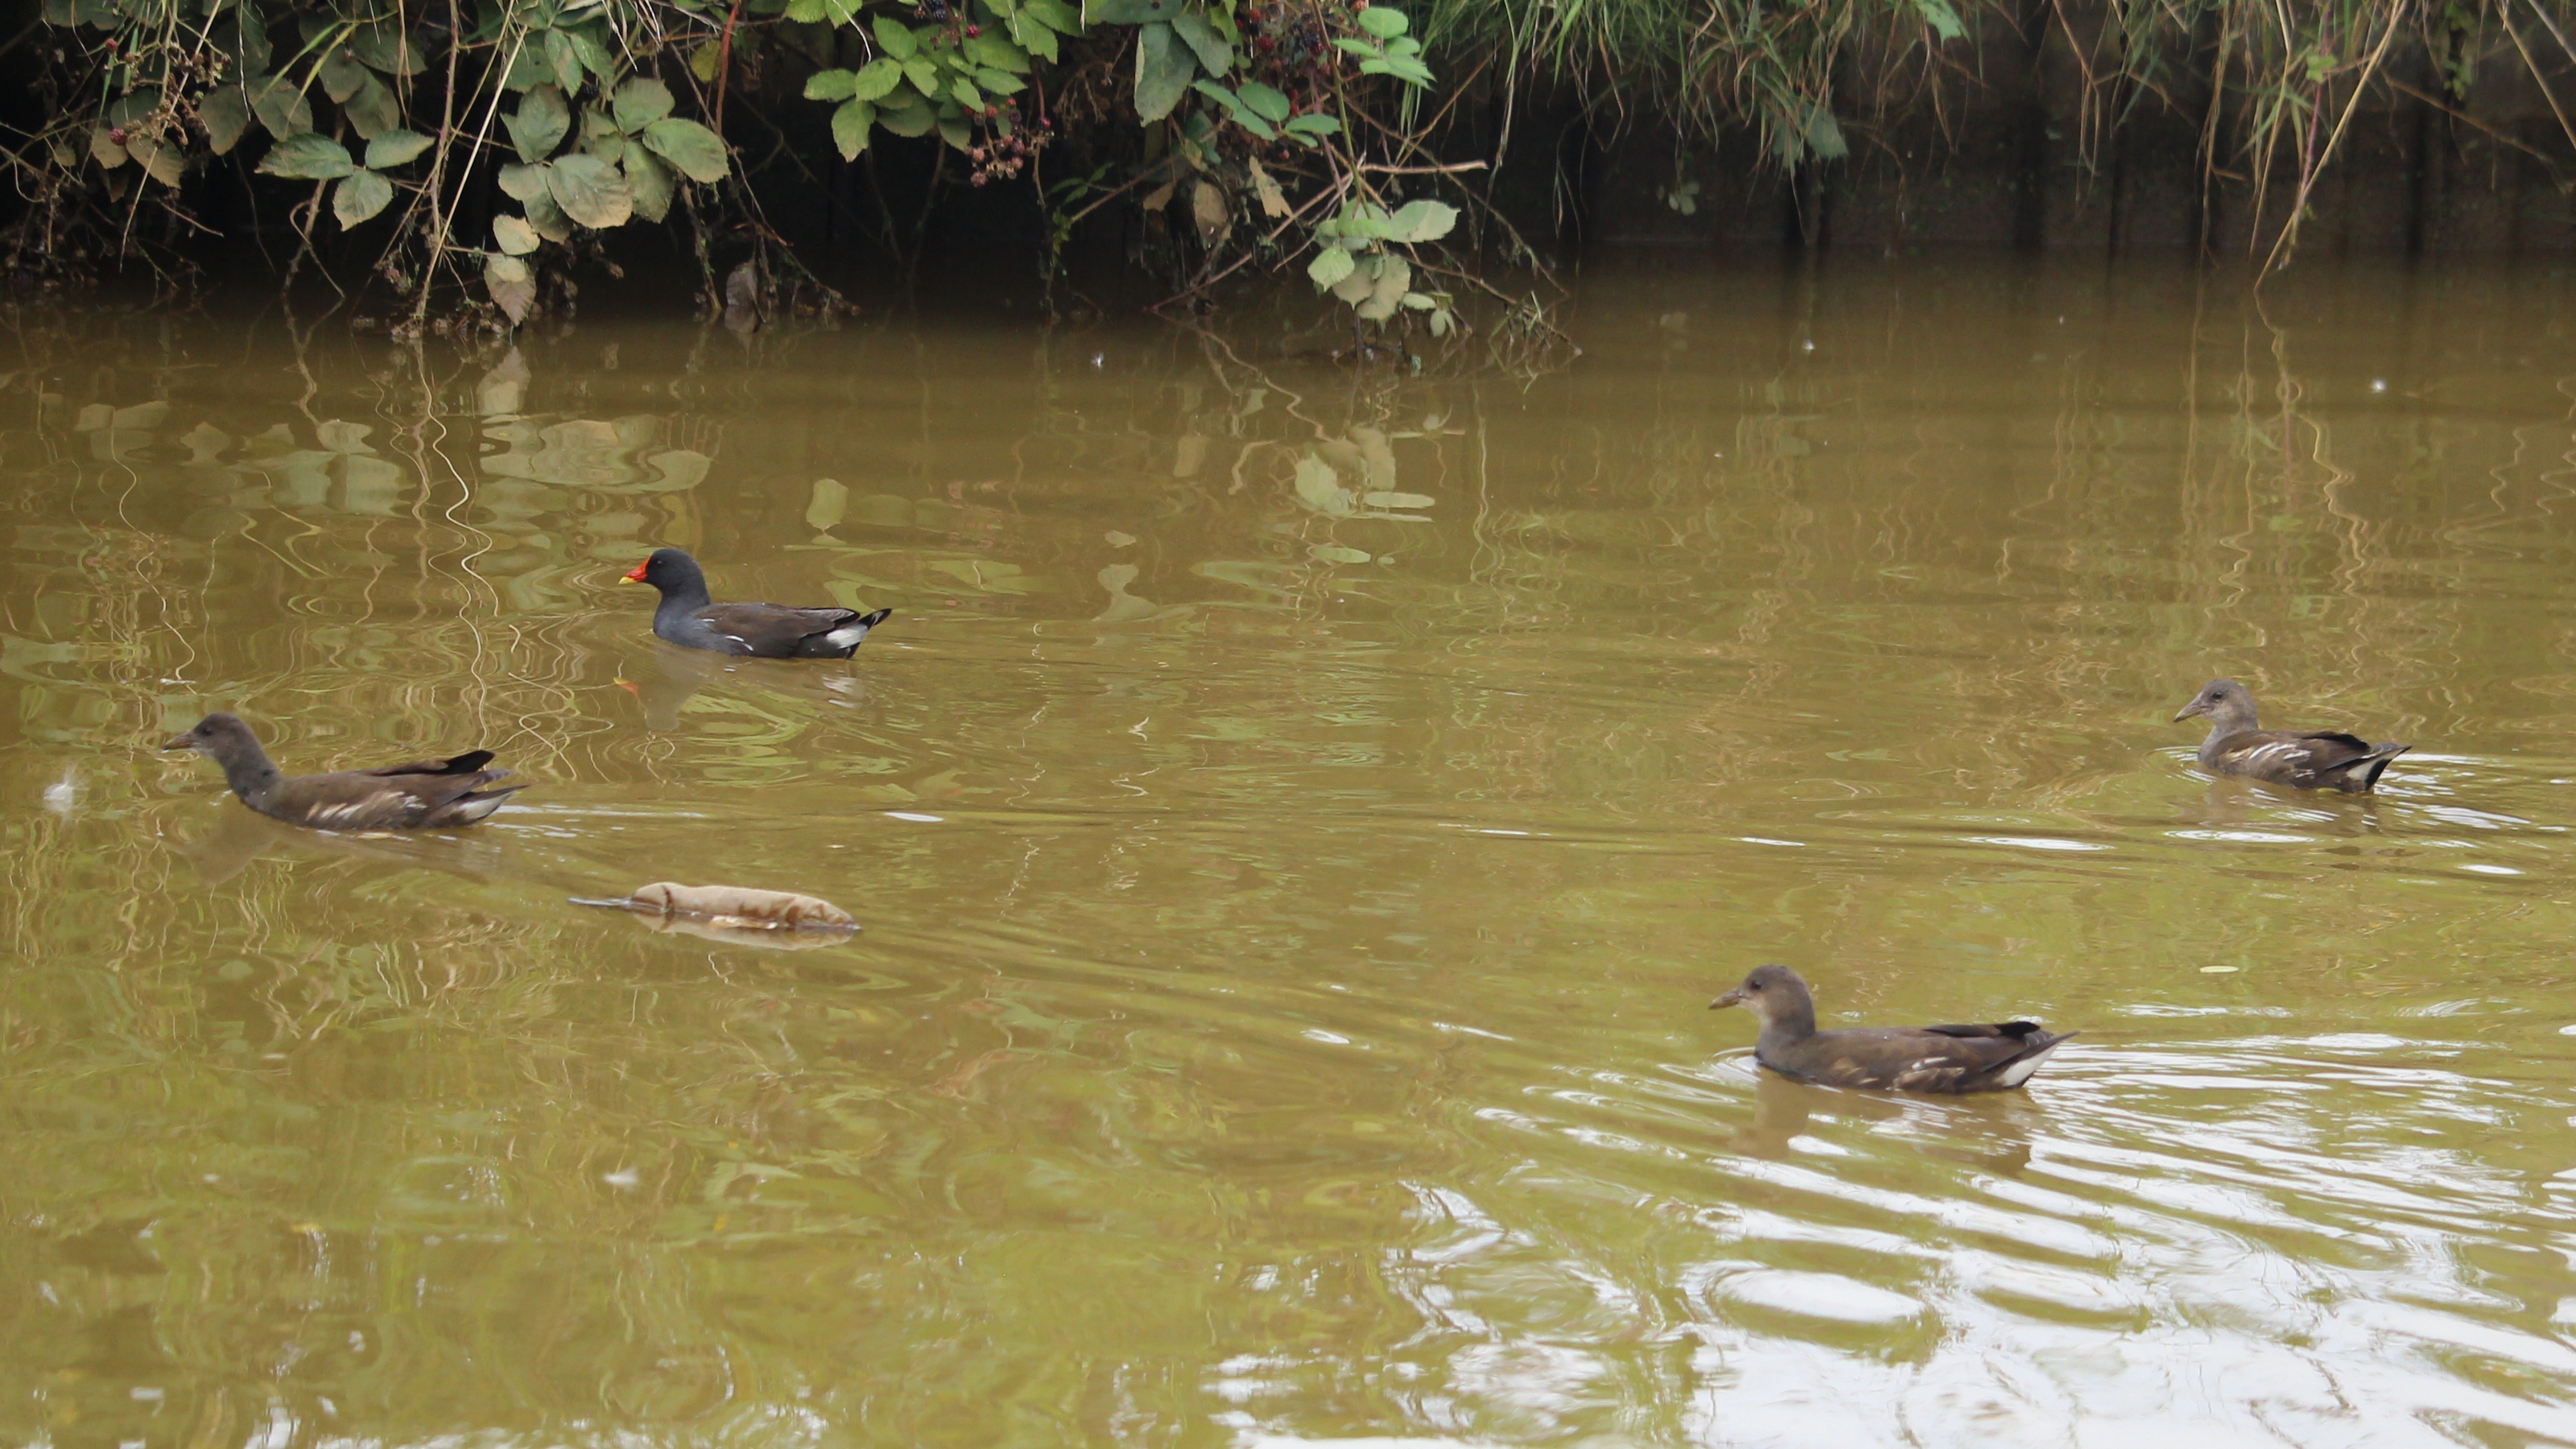
water, bird, summer, pond, wildlife, fauna, 2016, duck, wetland, vertebrate, ufo, waterfowl, water bird, mallard, wheelockrailtrail, malkinsbank, cheshireringcanalswalk, trentmerseycanal, towpathwalks, moorhens, ducks geese and swans